Big Coal

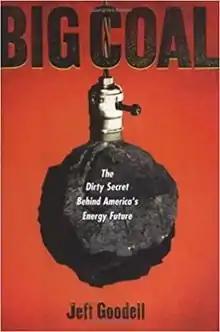
First edition

Big Coal: The Dirty Secret Behind America's Energy Future is a book by Jeff Goodell which claims that coal mining is one of America's largest and most influential industries. Goodell suggests that coal mining is deadly and environmentally destructive.